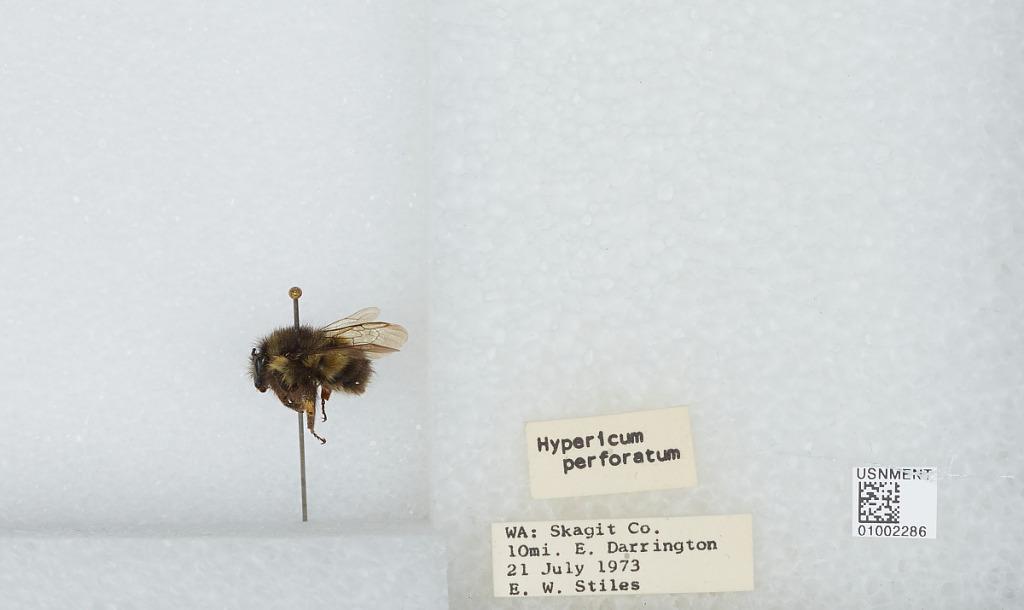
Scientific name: Bombus (Pyrobombus) flavifrons Cresson
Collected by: E. Stiles
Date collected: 1973-7-21
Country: United States
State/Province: Washington
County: Skagit
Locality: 10 miles east of Darrington
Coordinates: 48.2517, -121.384